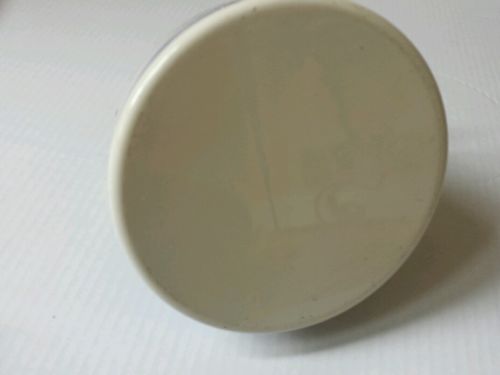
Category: kettle